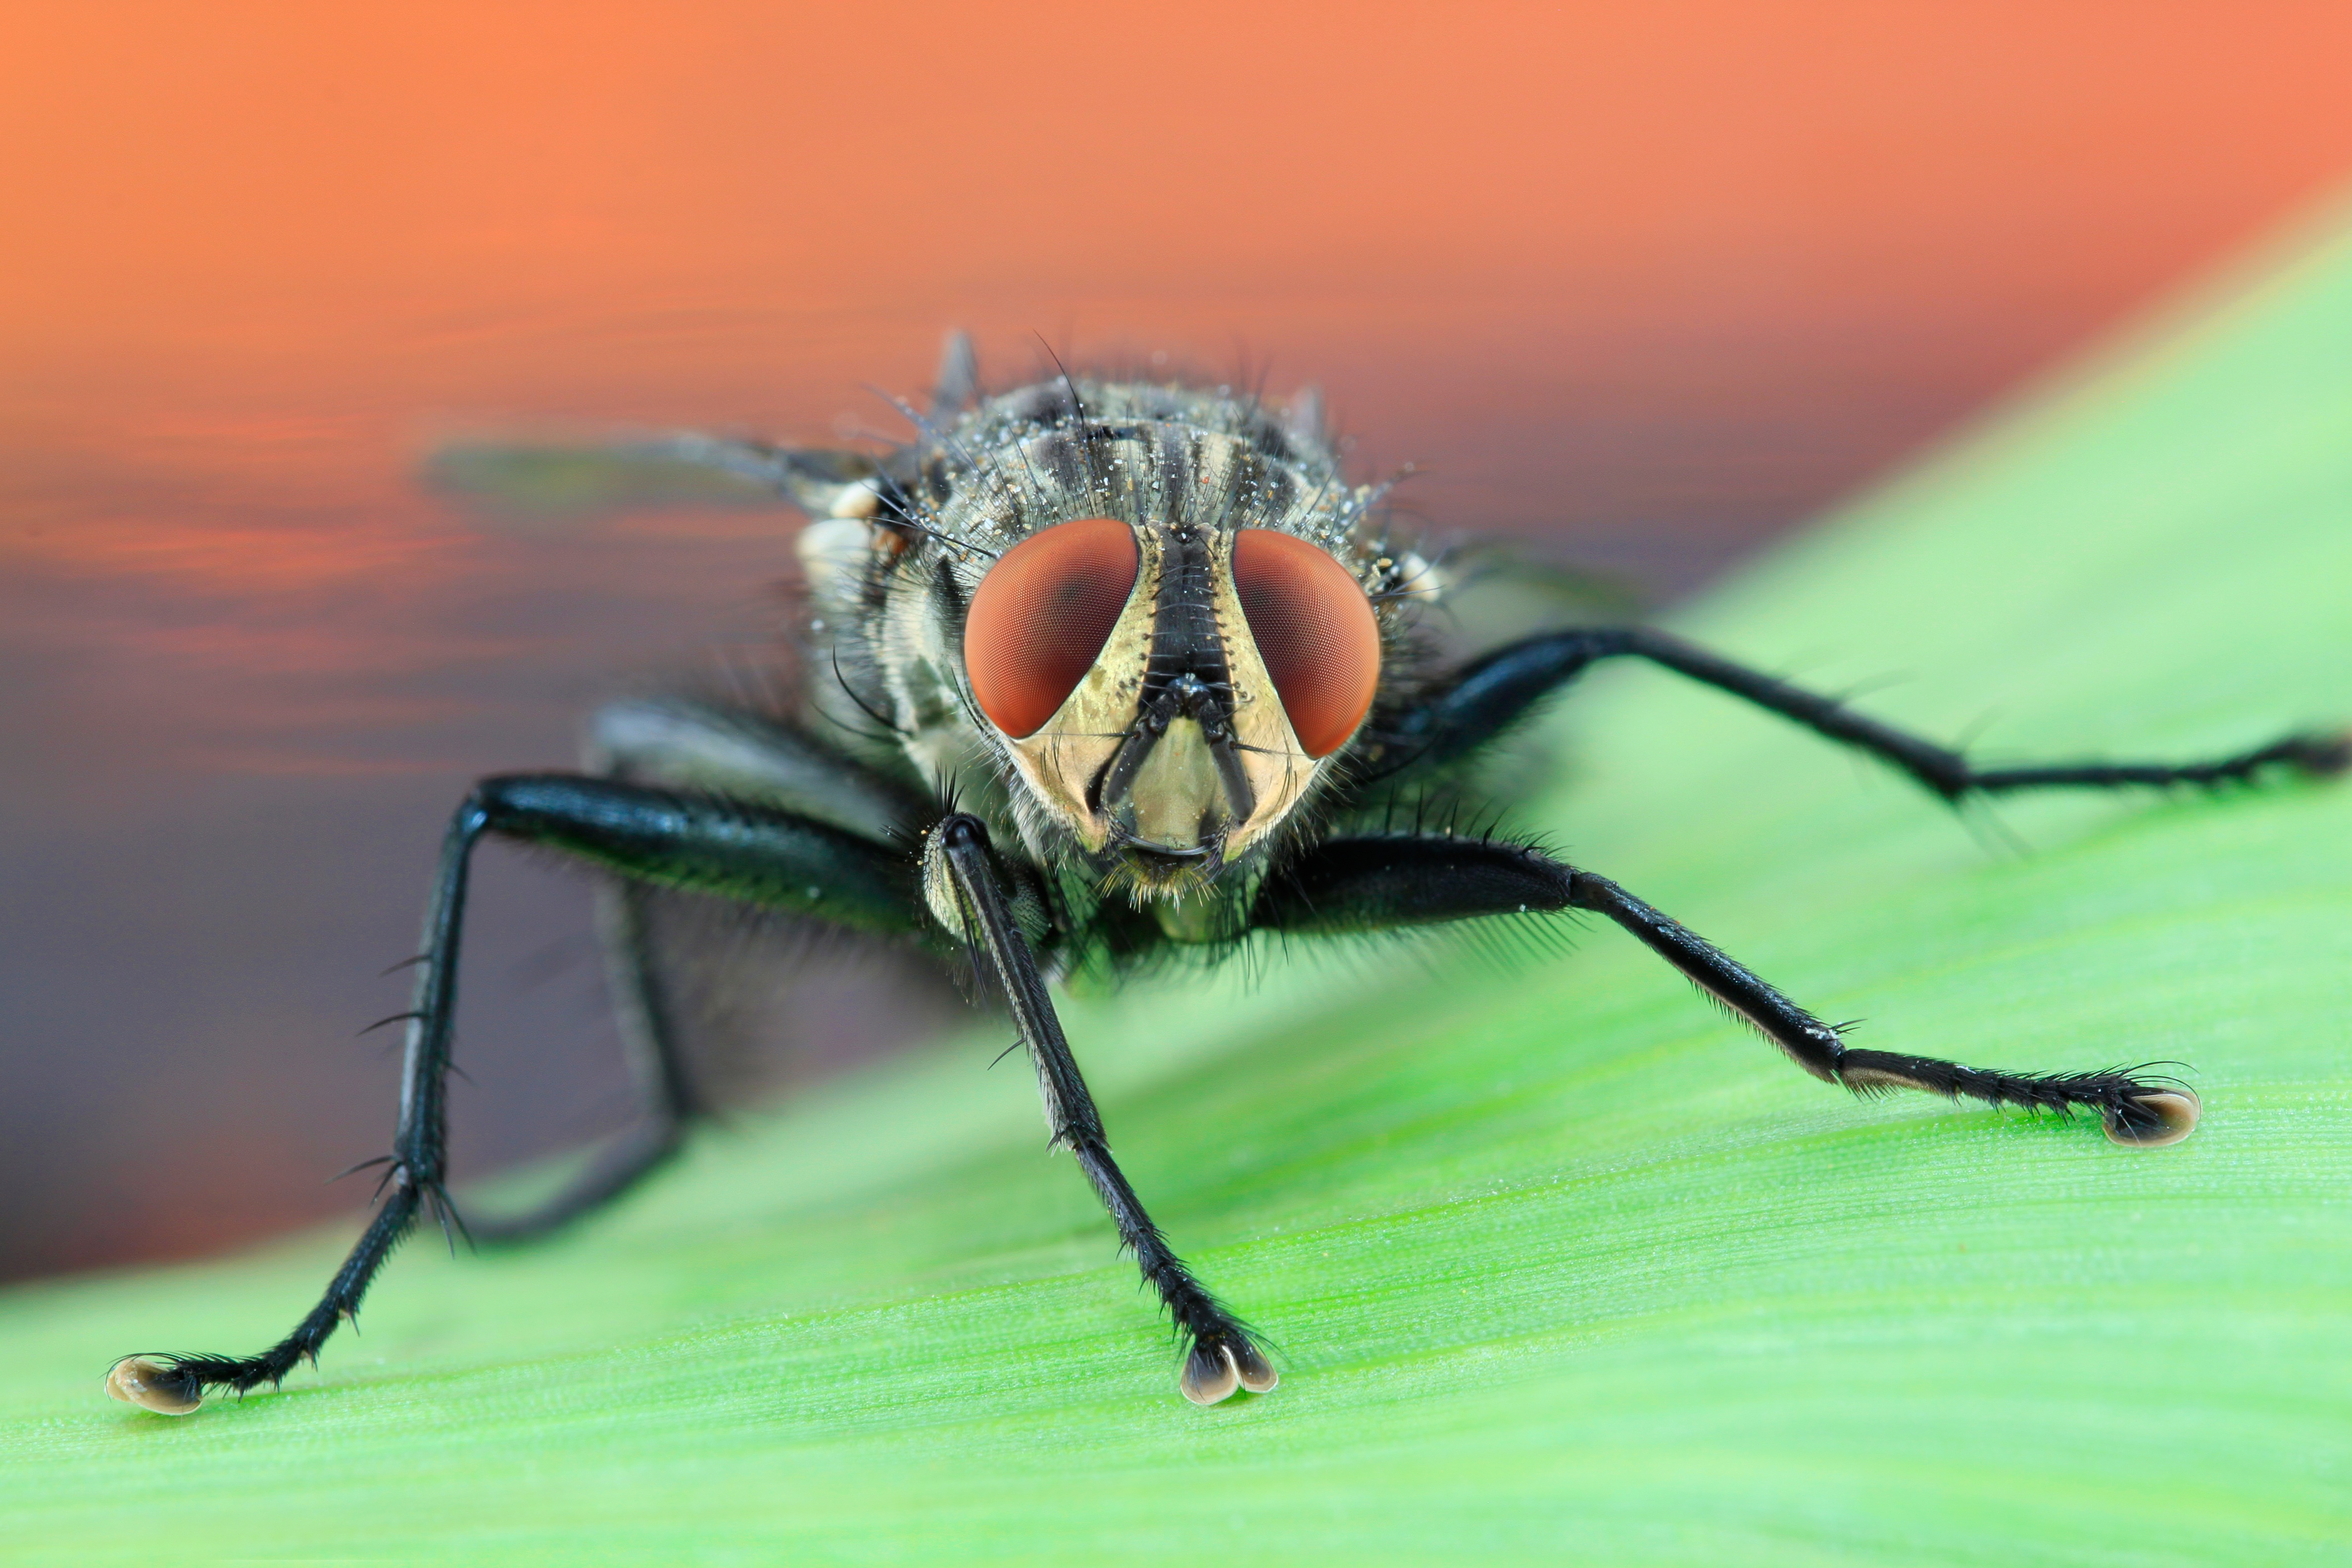
photography, fly, insect, macro, close, fauna, invertebrate, close up, pest, housefly, flight insect, macro photography, arthropod, compound eyes